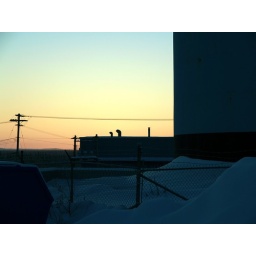
The colorful sky over the NWT Power Corp buildings